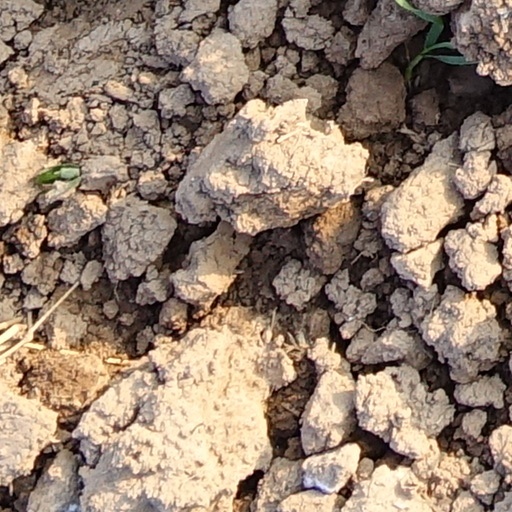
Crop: wheat